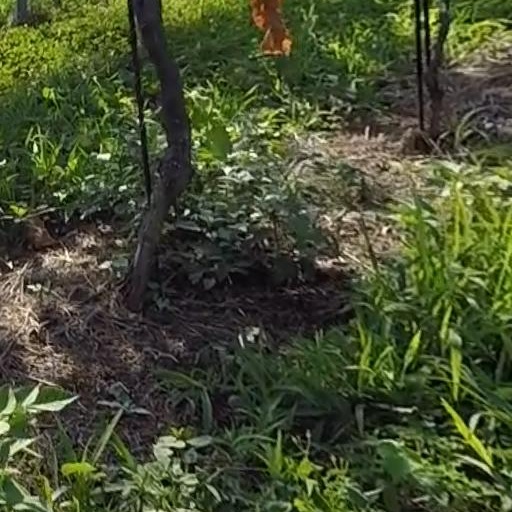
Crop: grape